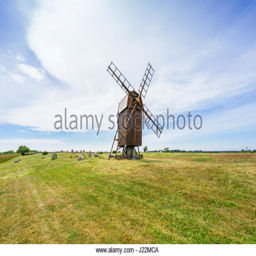
old wooden windmills and stones